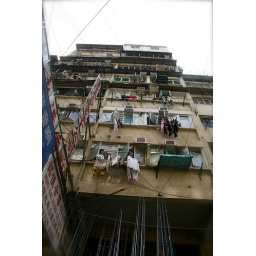
A old building above the market in Sham Shui Po, with fishing poles at bottom of frame.